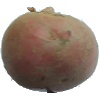
Label: Potato Red 1